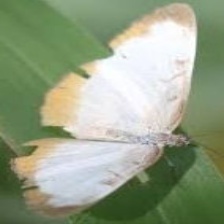
Species: MESTRA